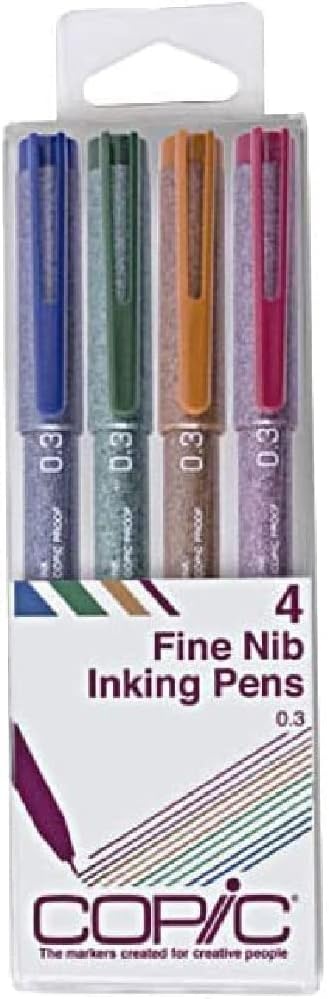
12507007　コピック マルチライナー4本 カラーセット0.3 Too 4511338052884
トップ > デザイン > 彩色用品 > 彩色用品類 お得なセット販売 Bundle deal 12507007 コピック マルチライナー4本 カラーセット0.3 Too 4511338052884
Brand: officejapan
Category: Office Supplies > Office Instruments > Writing & Drawing Instruments > Pens & Pencils > Pens > Felt Tips